Kalevi Aed

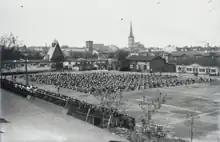
Gymnastics celebrations at Kalevi Aed in the 1930s

In the autumn of the same year, the 1923 Estonian Football Championship takes place. By the fate of the draw, Kalev faces their arch-rivals Sport in the semi-final and the highly anticipated match takes place in Kalev's new stadium Kalevi Aed. With tickets sold out, 5,000 spectators witness Kalev triumph against Sport 1–0. Kalev goes on to win the 1923 Championship. Until this day, the match holds the attendance record of the Estonian top-flight football.